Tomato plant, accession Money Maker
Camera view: tilt-top (135 deg); turntable rotation: 60 degrees
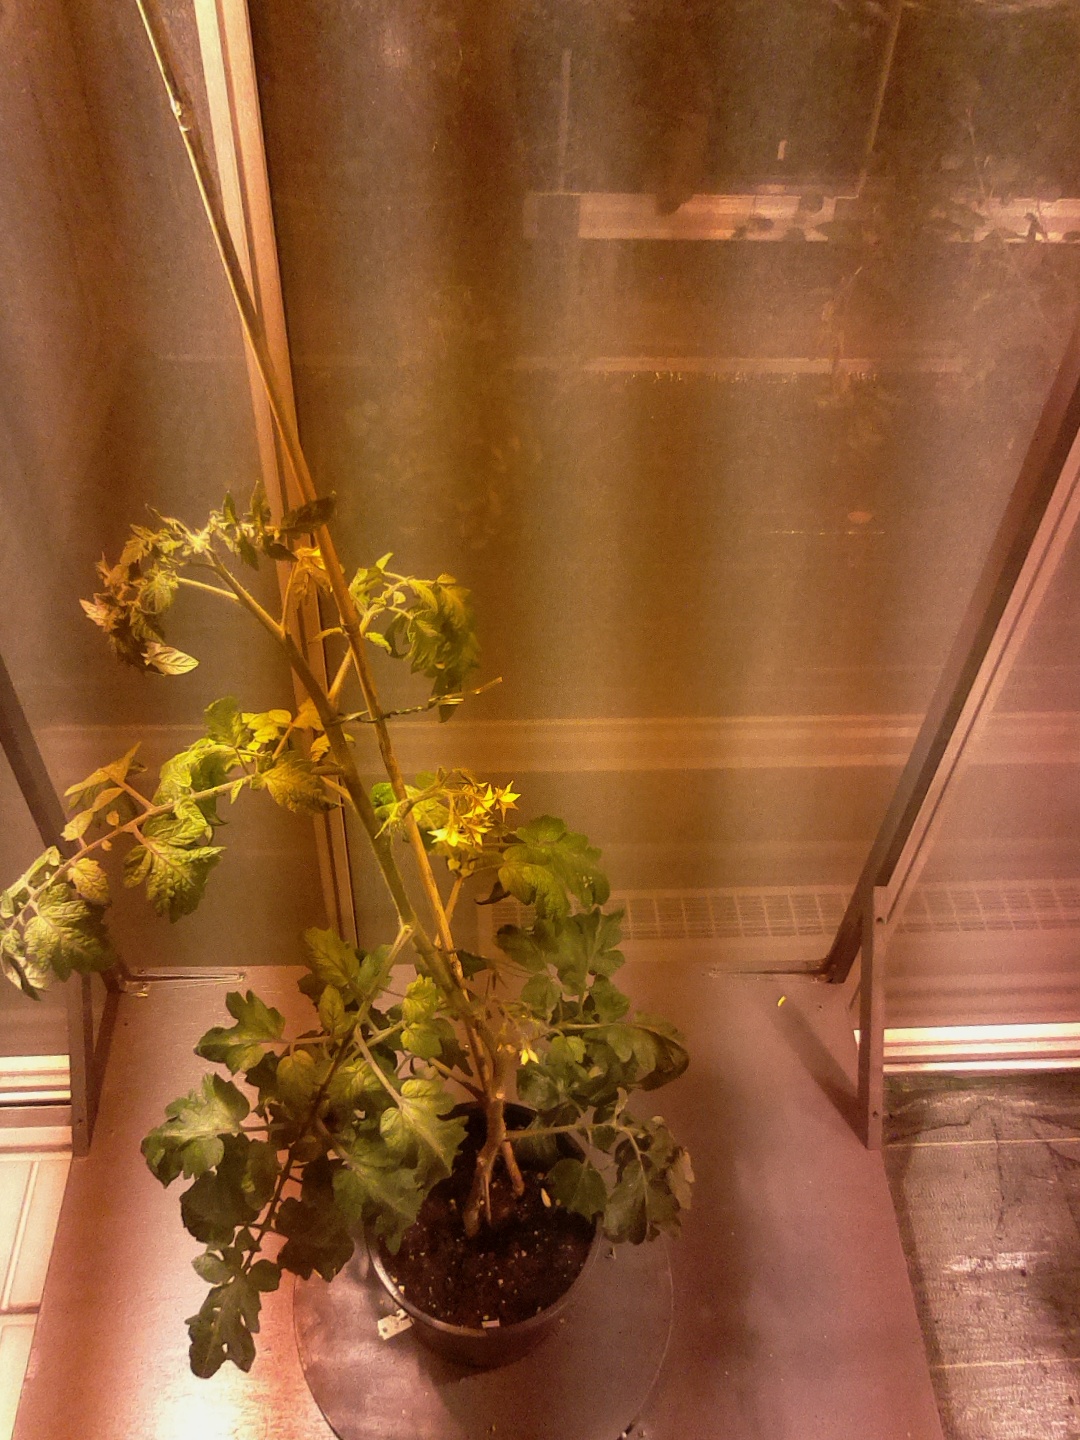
BBCH growth stage 70: Fruits at the main stem or branches visibles